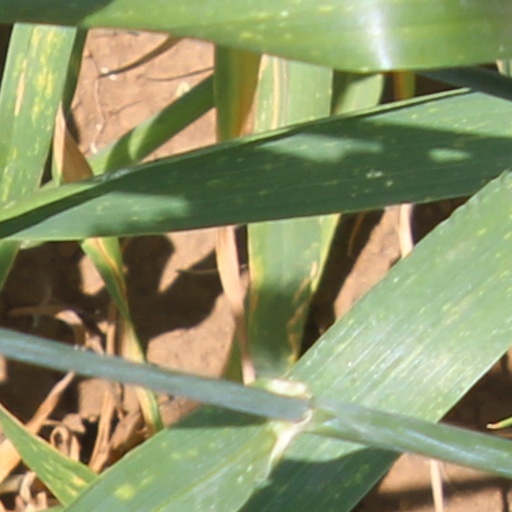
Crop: wheat